Caroline Kennedy

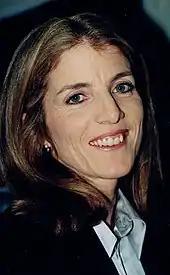
Kennedy in 1999

When Kennedy was three years old, the family moved to the White House after her father was sworn in as president of the United States. Kennedy was often photographed riding her pony "Macaroni" around the White House grounds. One such photo in a news article inspired singer-songwriter Neil Diamond to write his song, "Sweet Caroline", which he revealed when performing it for Caroline's 50th birthday. As a small child, Kennedy received numerous gifts from dignitaries, including a puppy from Soviet Premier Nikita Khrushchev and a Yucatán pony from Vice President Lyndon B. Johnson. A short-lived comic strip was created about her, and she was the namesake of the British pirate radio station Radio Caroline, founded in 1964.